Free will

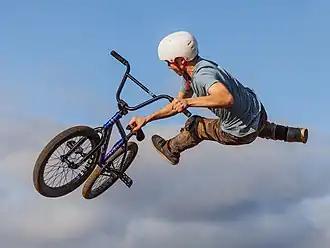
A biker performing a dirt jump that, according to some interpretations, is the result of free will

Free will is generally understood as the capacity or ability of people to (a) choose between different possible courses of action, (b) exercise control over their actions in a way that is necessary for moral responsibility, or (c) be the ultimate source or originator of their actions. There are different theories as to its nature, and these aspects are often emphasized differently depending on philosophical tradition, with debates focusing on whether and how such freedom can coexist with physical determinism, divine foreknowledge, and other constraints.